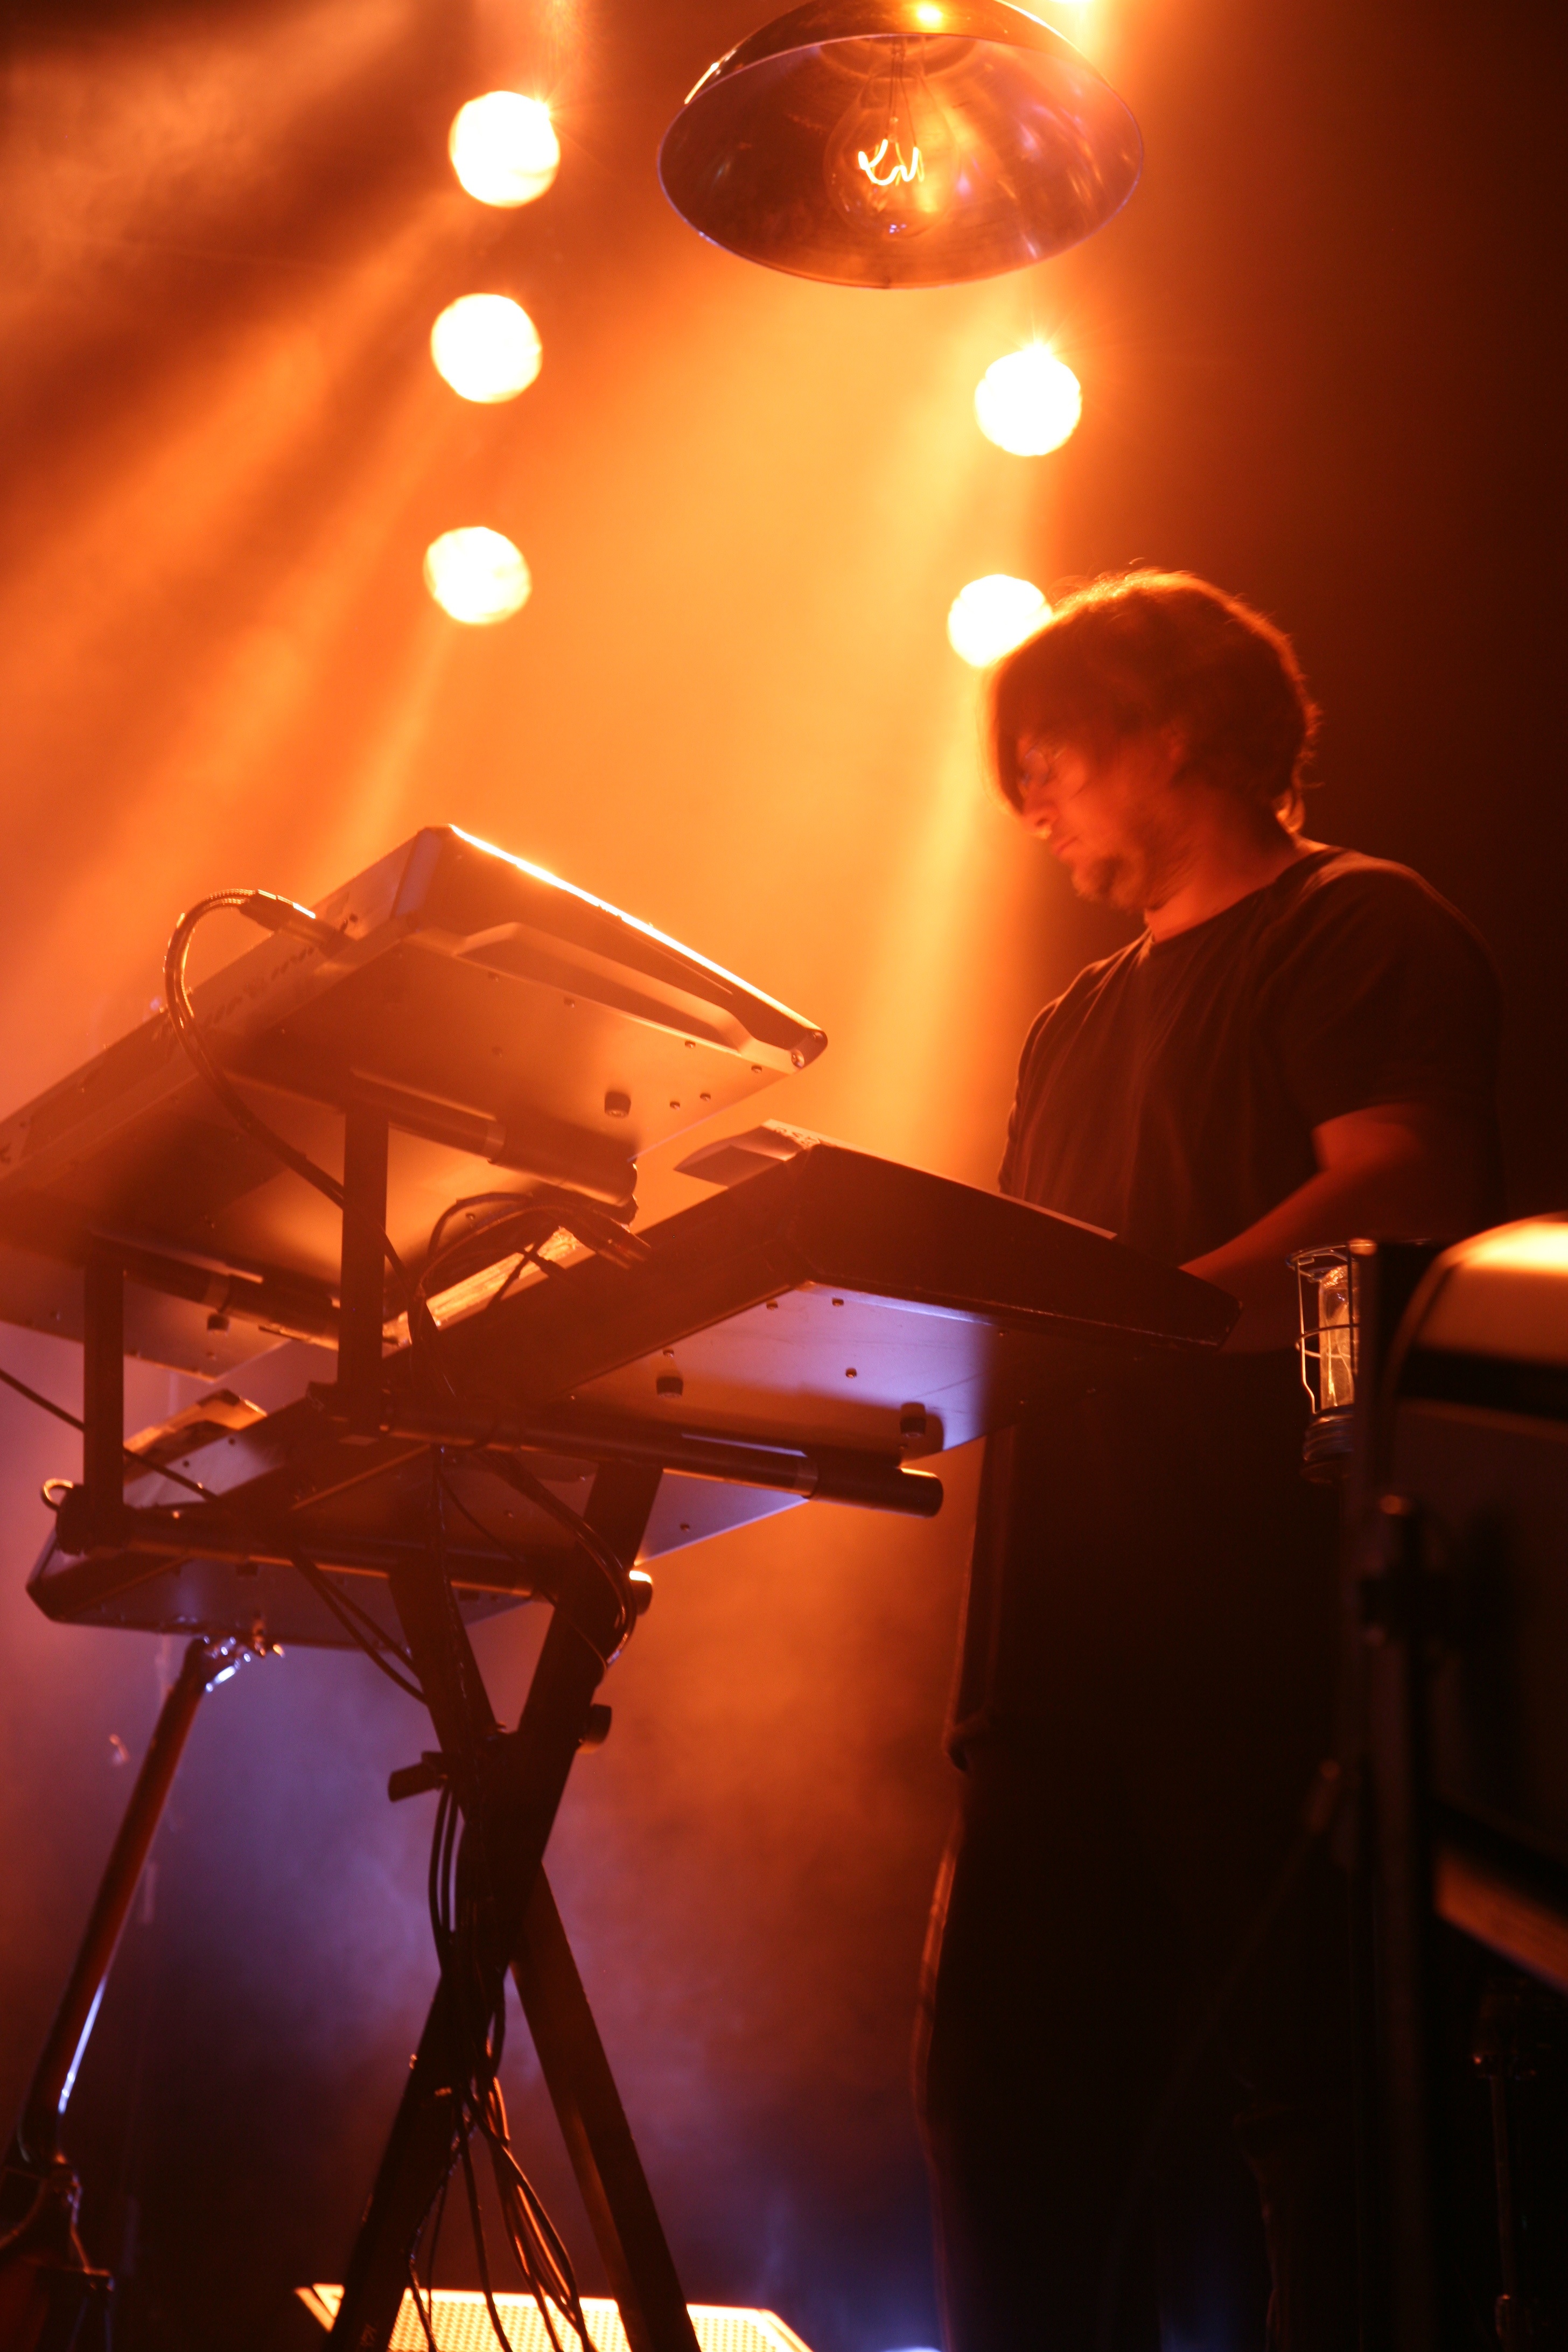
music, light, concert, color, stage, performance, murat, jeanlouismurat, villierssurmarne, festivaldemarne, fredjimenez, stephanereynaud, brunoclavaizolle